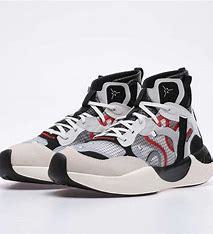
Brand: Jordan
Model: Delta 3